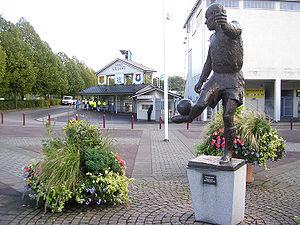
Johan Gunnar Gren est un joueur international de football suédois qui jouait en tant qu'attaquant, avant d'ensuite devenir entraîneur.